Barry Sloane

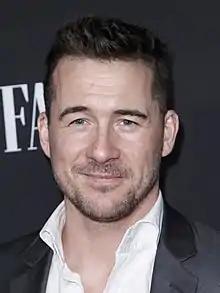
Sloane in 2019

Barry Sloane (born Barry Paul Sloan; 10 February 1981) is an English actor. He has appeared in numerous television shows, and in the RTS Royal Television Society Programme Awards and BAFTA Award–winning television films "Pleasureland" and "The Mark of Cain". In 2010, Sloane made his West End debut in Jez Butterworth's "Jerusalem". It was described as "the greatest British play of the [21st] century"